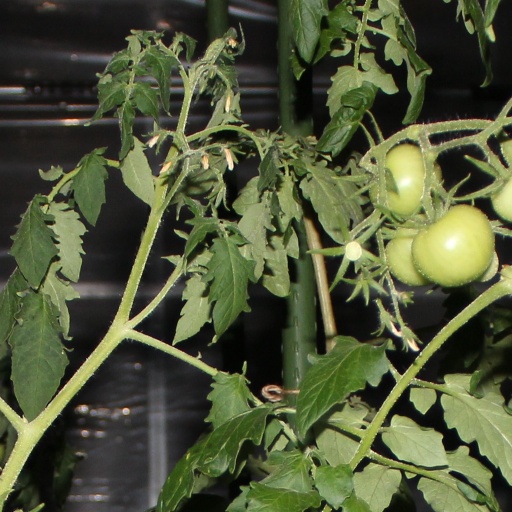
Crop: tomato